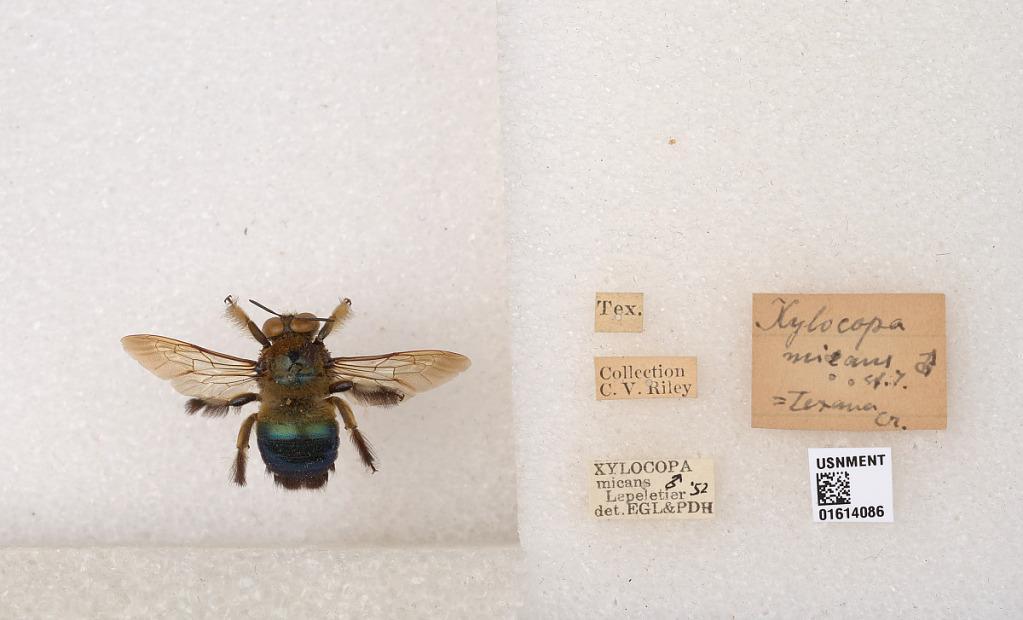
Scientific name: Xylocopa (Schonnherria) micans Lepeletier
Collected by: C. Riley
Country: Texas
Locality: Texas
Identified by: Hurd, P. D.